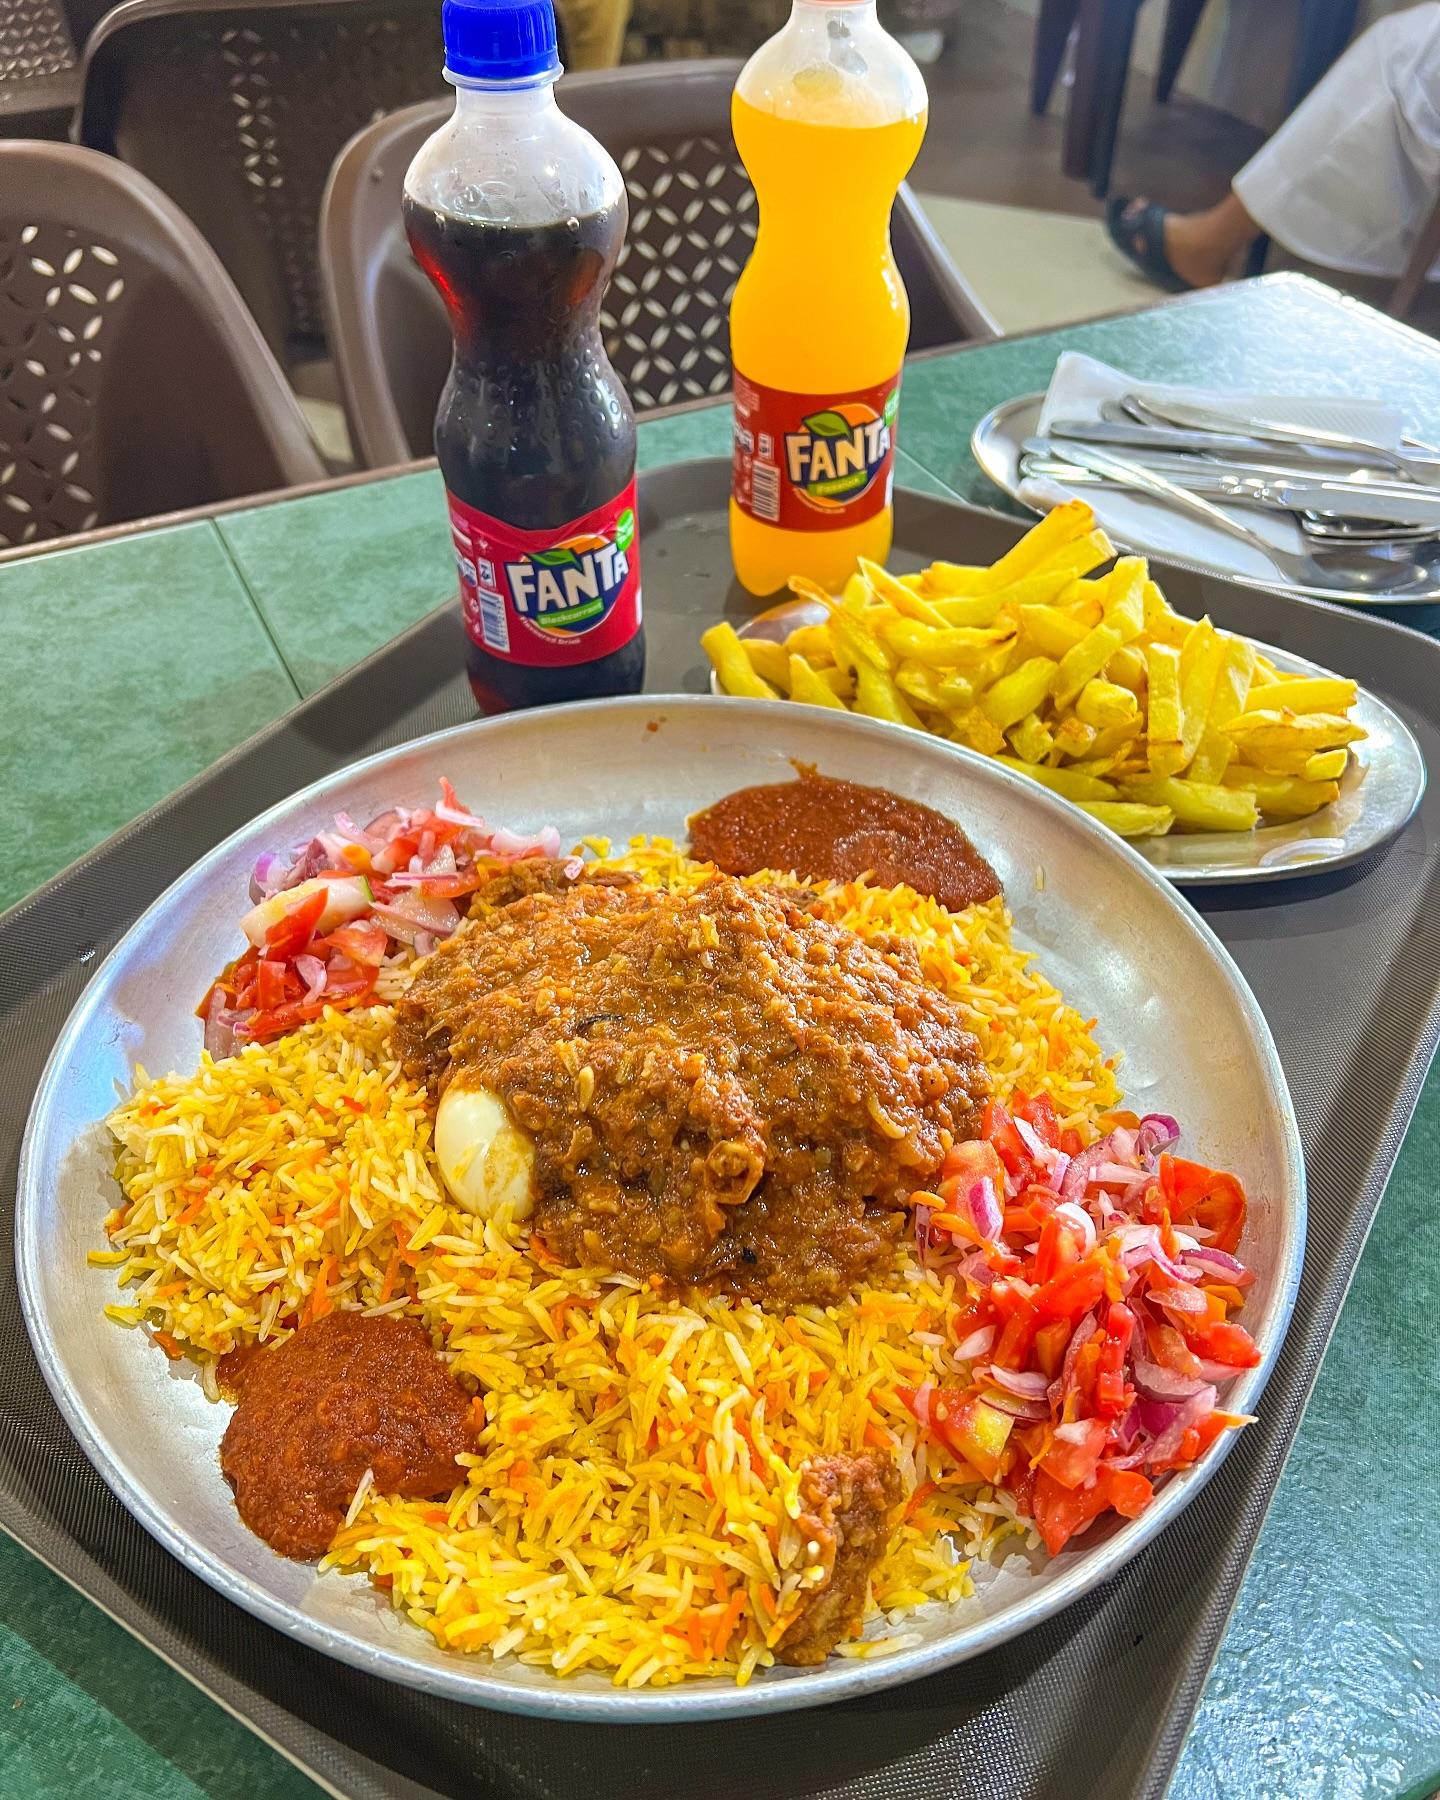
Kwenye trei yenye rangi nyeusi ni sahani mbili zenye muundo wa mviringo na rangi ya fedha zilizo na vyakula tofauti tofauti, kwenye pembe ya trei ni soda mbili zenye rangi tofauti.